Joseph Raphael De Lamar

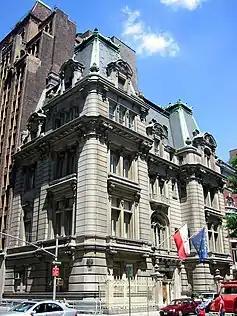
Joseph Raphael De Lamar House, at the corner at Madison Avenue and 37th Street

De Lamar married Nellie Virginia Sands on May 8, 1893, and they had one daughter together, Alice A. De Lamar. De Lamar was a member of the Lotus Club and the New York, Larchmont and Columbia Yacht Clubs. He was the owner of the yacht "May" and "Sagitta", the fastest power boat on Long Island Sound. He was a great believer in aerial navigation and devoted considerable time to the study of the subject.